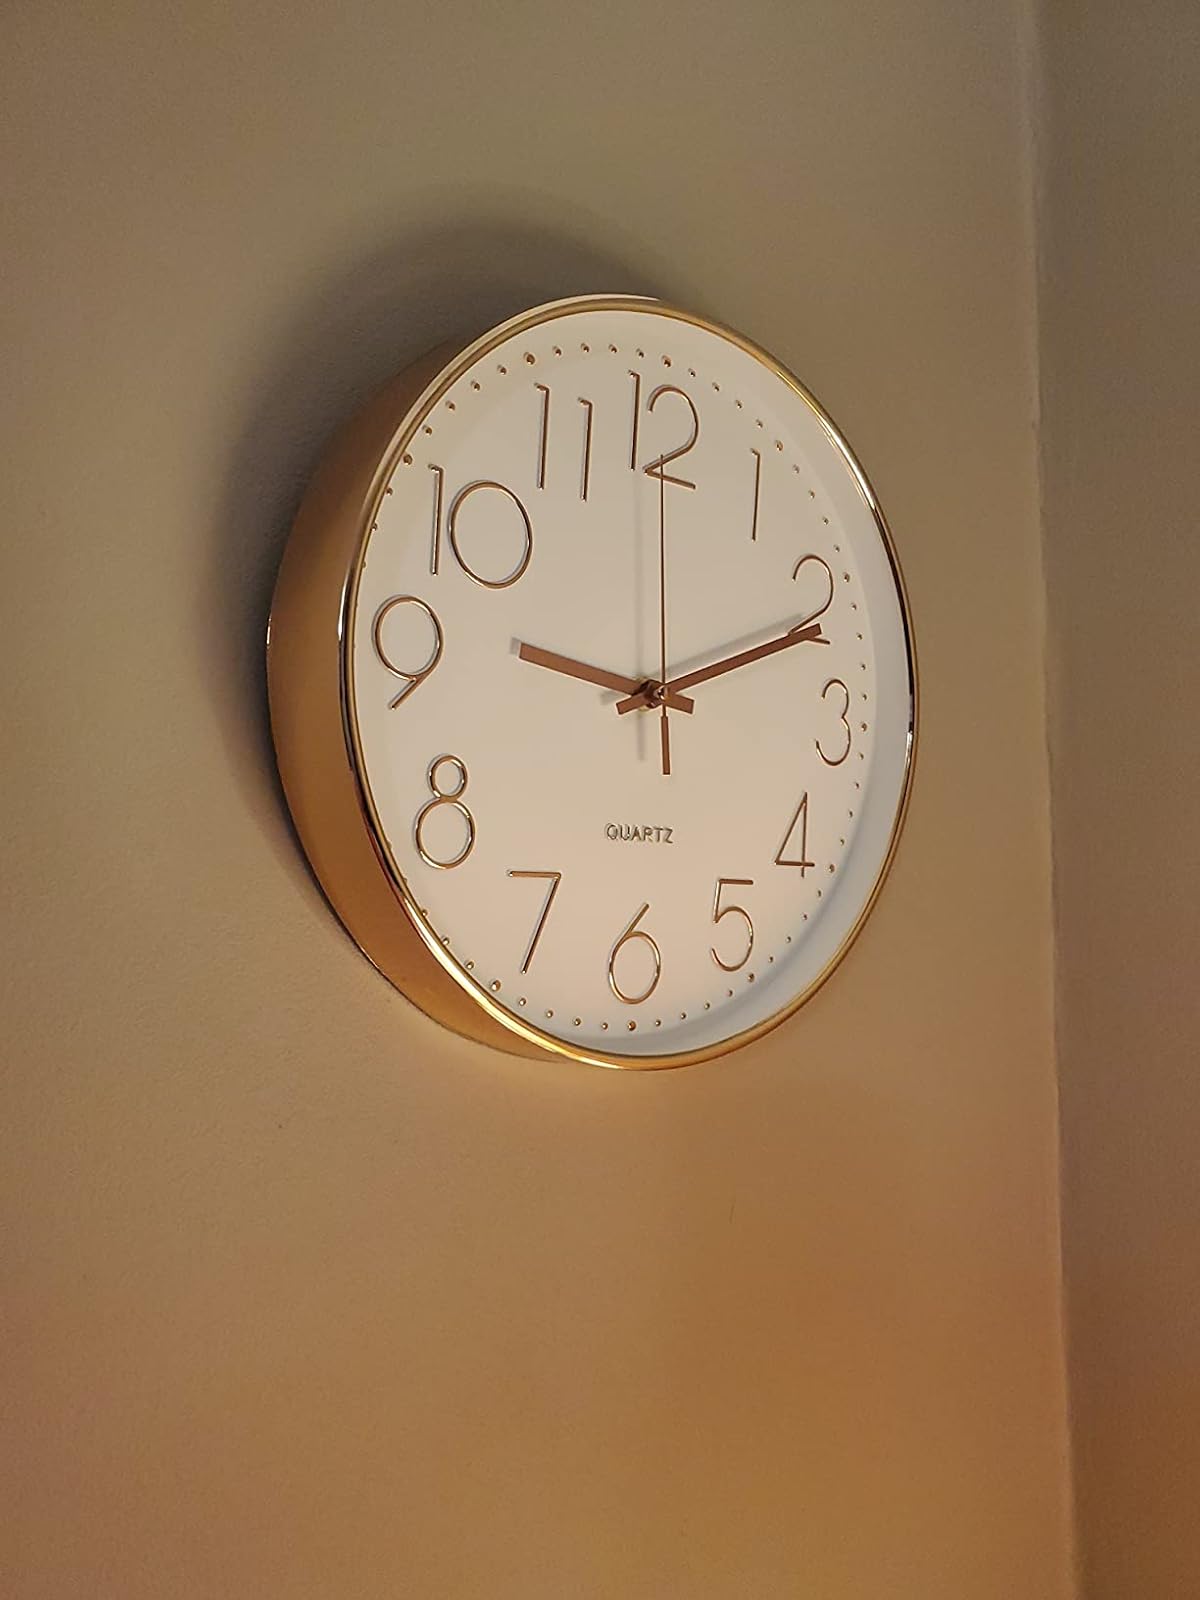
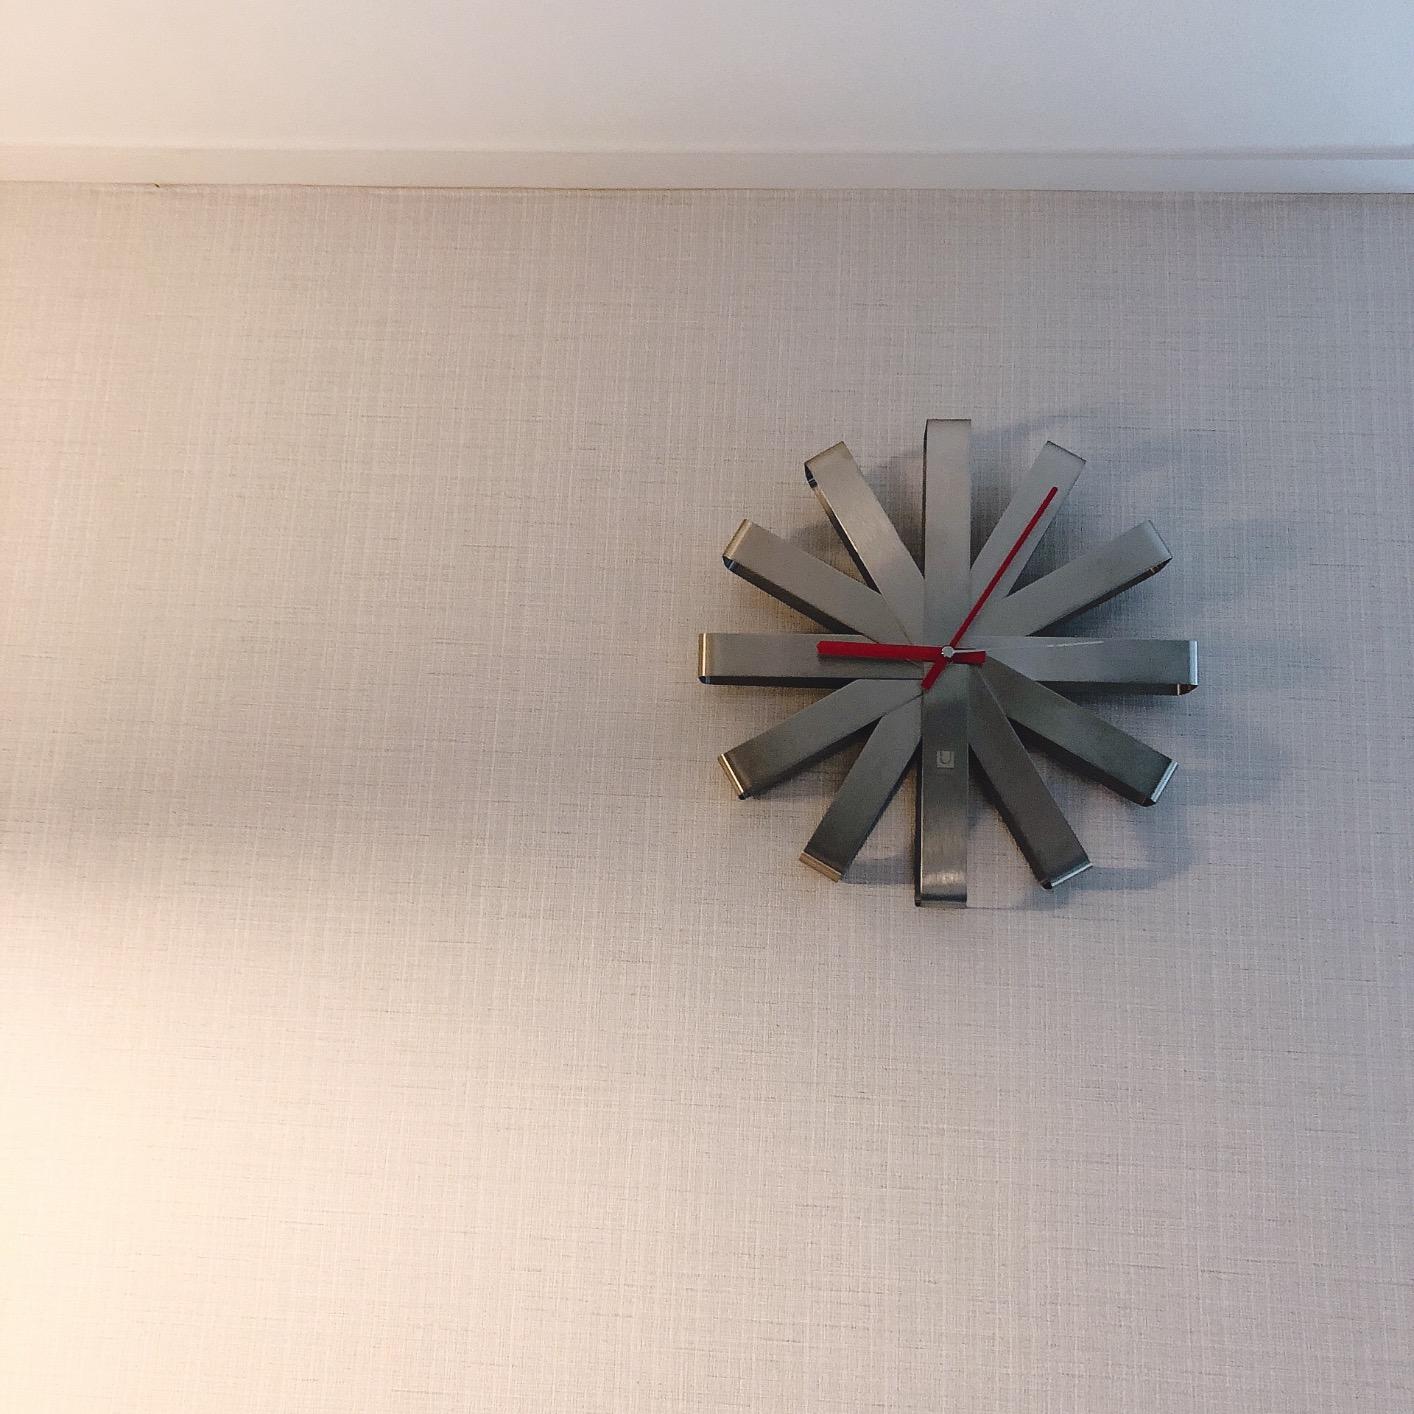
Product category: clock
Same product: no